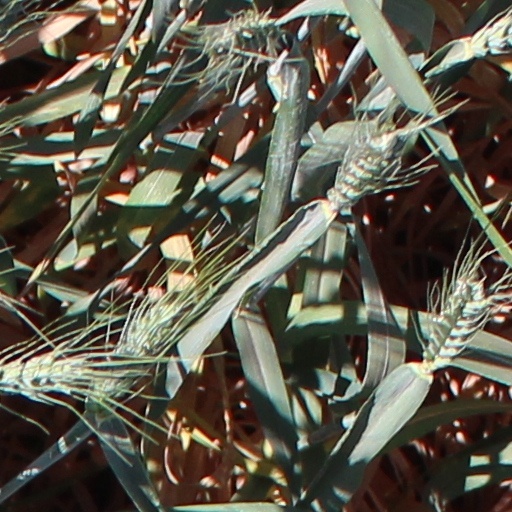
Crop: wheat